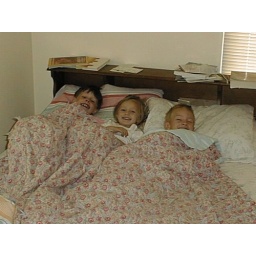
Three cute kids sleeping in my bed.